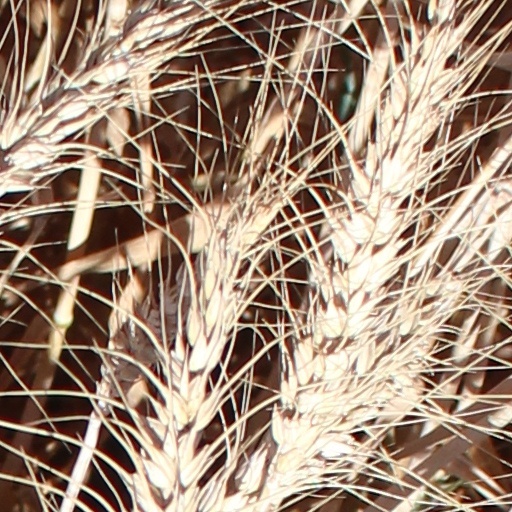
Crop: wheat